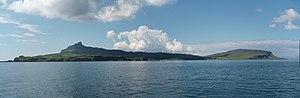
Vue panoramique de l'île de Muck, dans les Hébrides Intérieures, en Écosse.